Anthony Casso

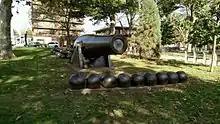
The Civil War-era Rodman Gun at John Paul Jones Park, near Verrazano Bridge in Bay Ridge, Brooklyn.

In 1988, "Caporegime" Paul Vario died in Federal Prison, and Amuso promoted Alphonse D'Arco to capo of The Vario Crew. In 1990, Amuso selected D'Arco to organize a "Lucchese construction panel". A committee of Lucchese family members, the panel would oversee the Lucchese-controlled unions and construction companies and co-ordinate joint business ventures with the other Five Families of the New York City Cosa Nostra.